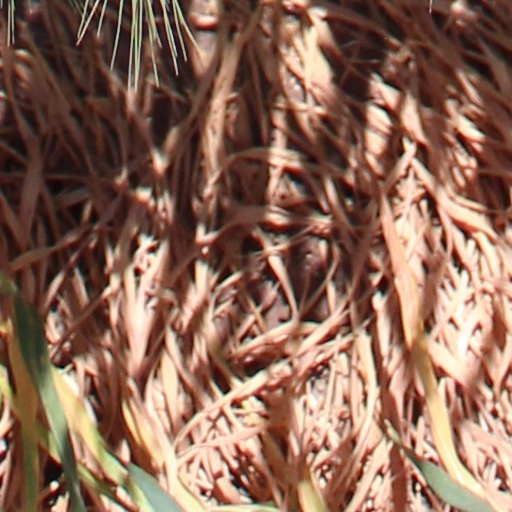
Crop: wheat